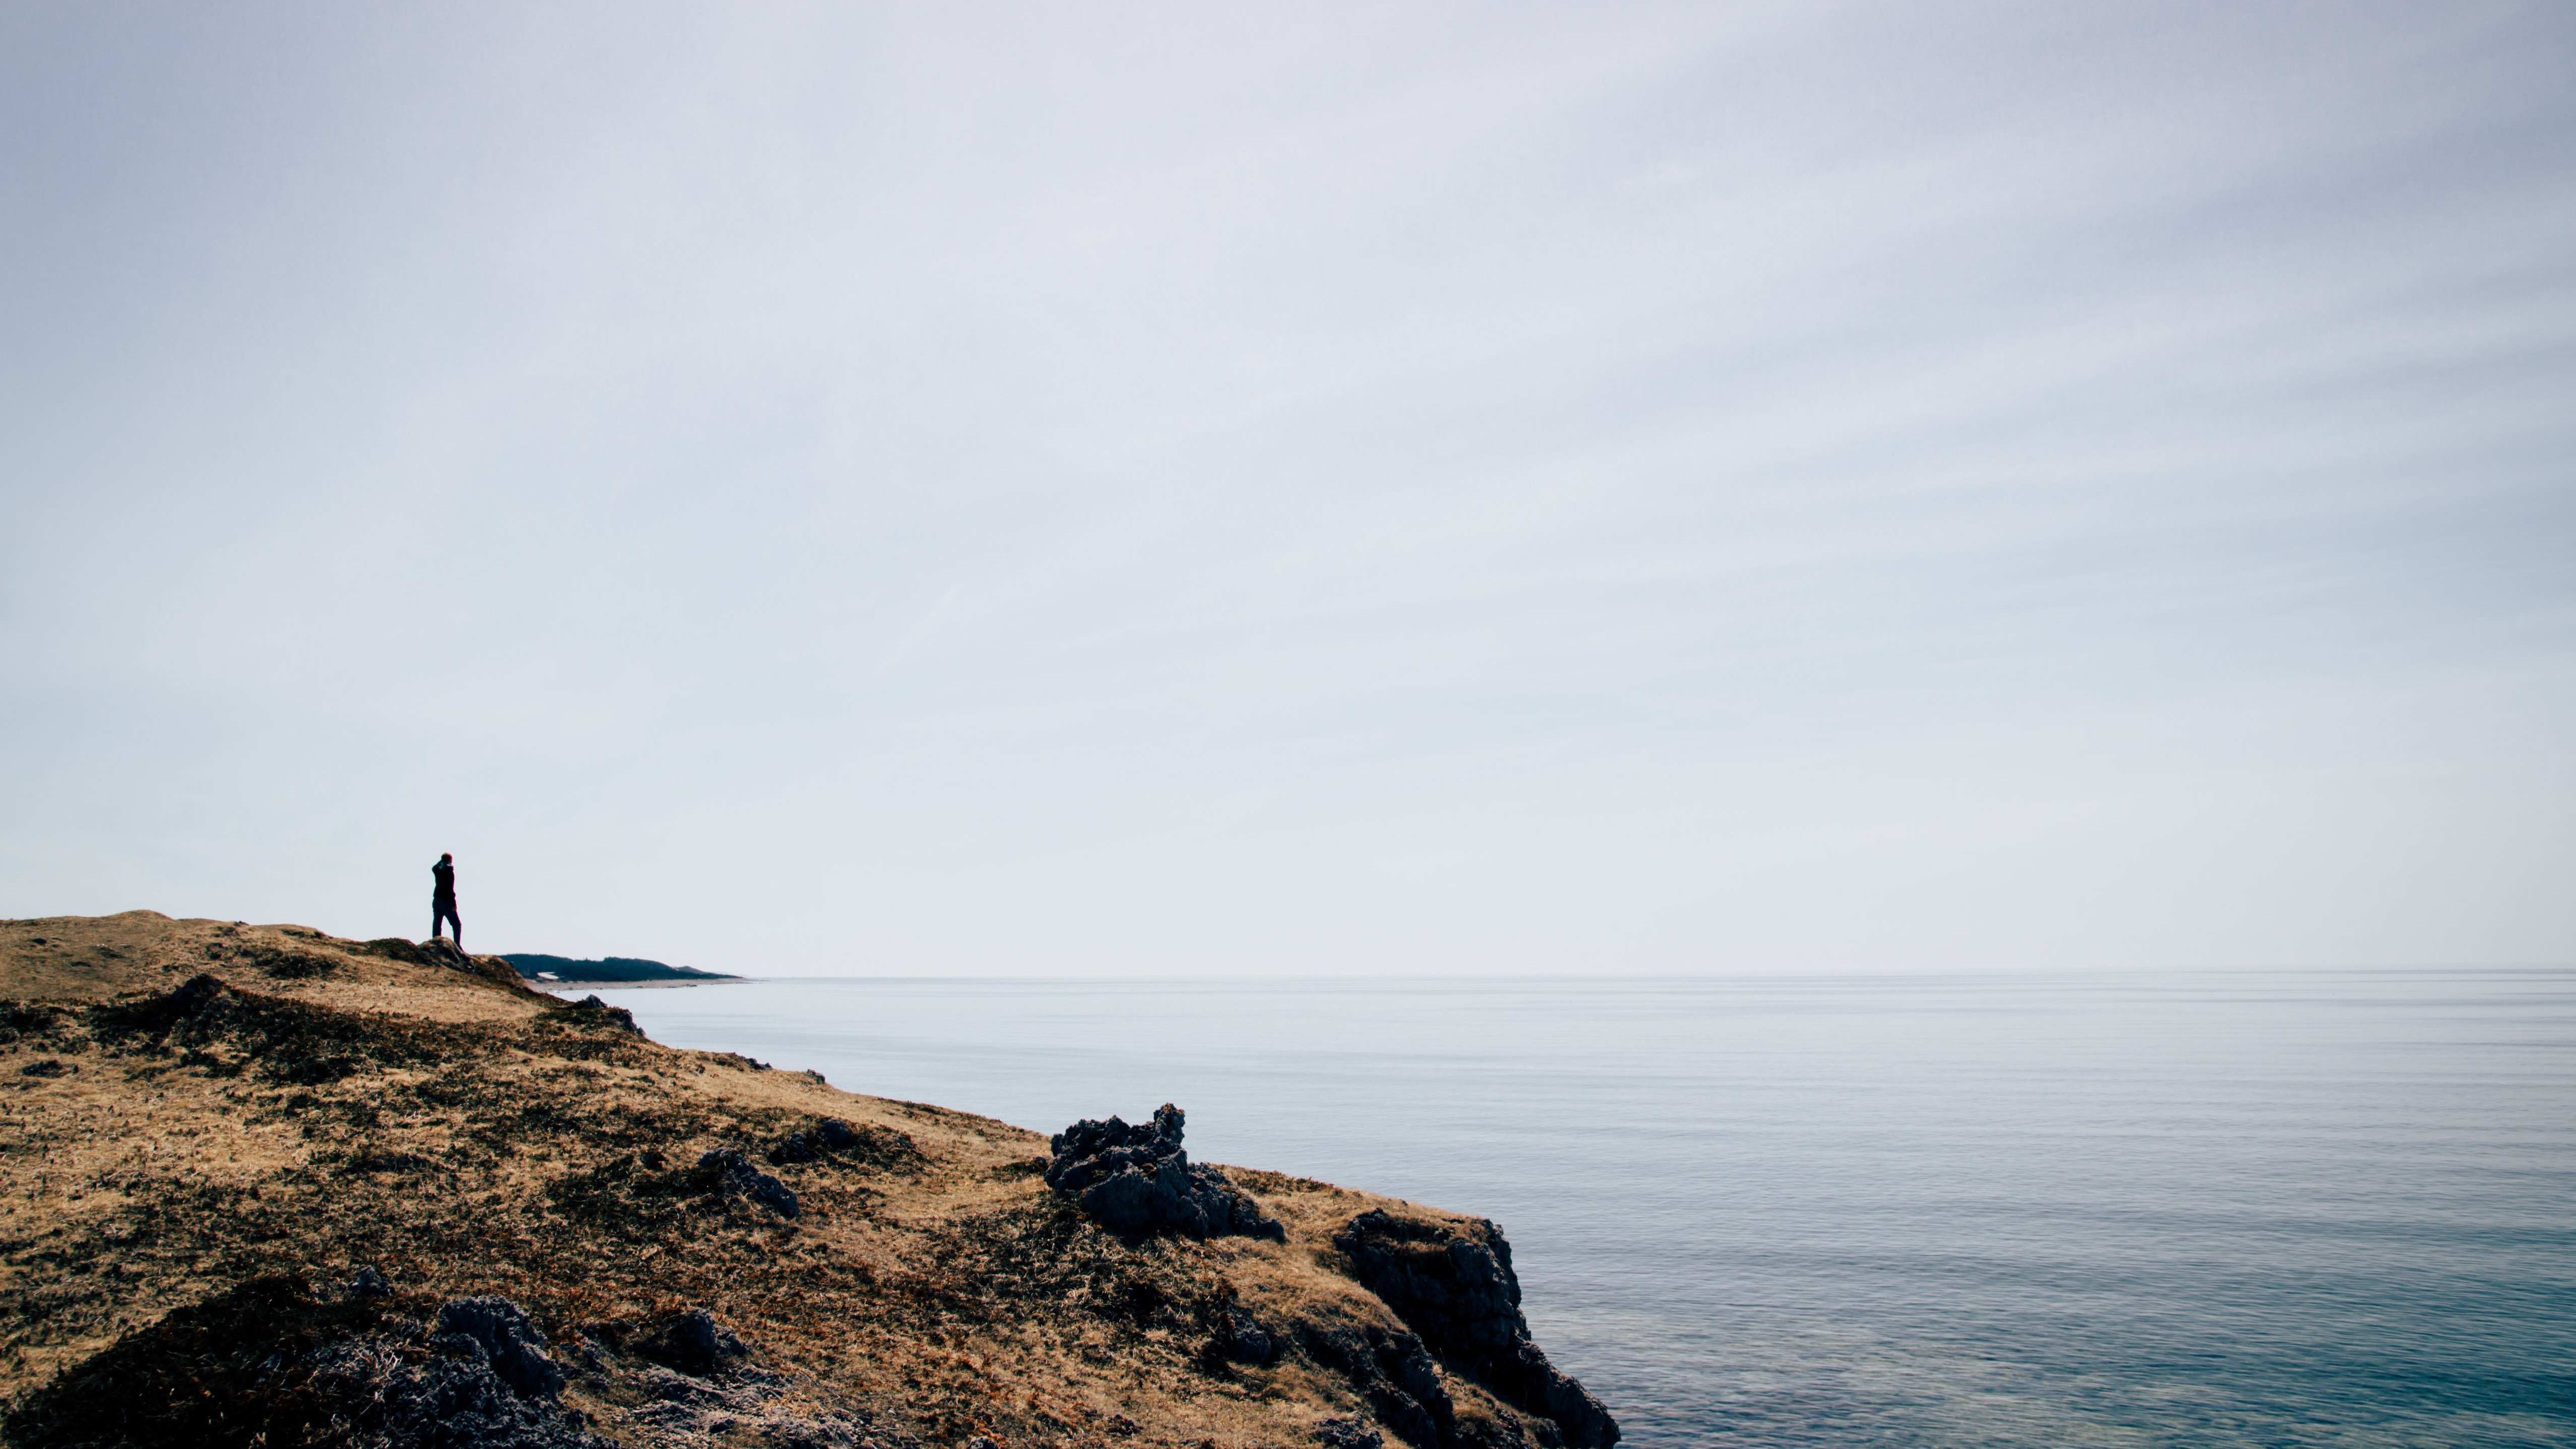
beach, landscape, sea, coast, water, nature, sand, rock, ocean, horizon, cloud, sky, fog, shore, wave, view, foggy, travel, cliff, cove, tower, peaceful, bay, terrain, body of water, canada, looking out, fade, cape, people in distance